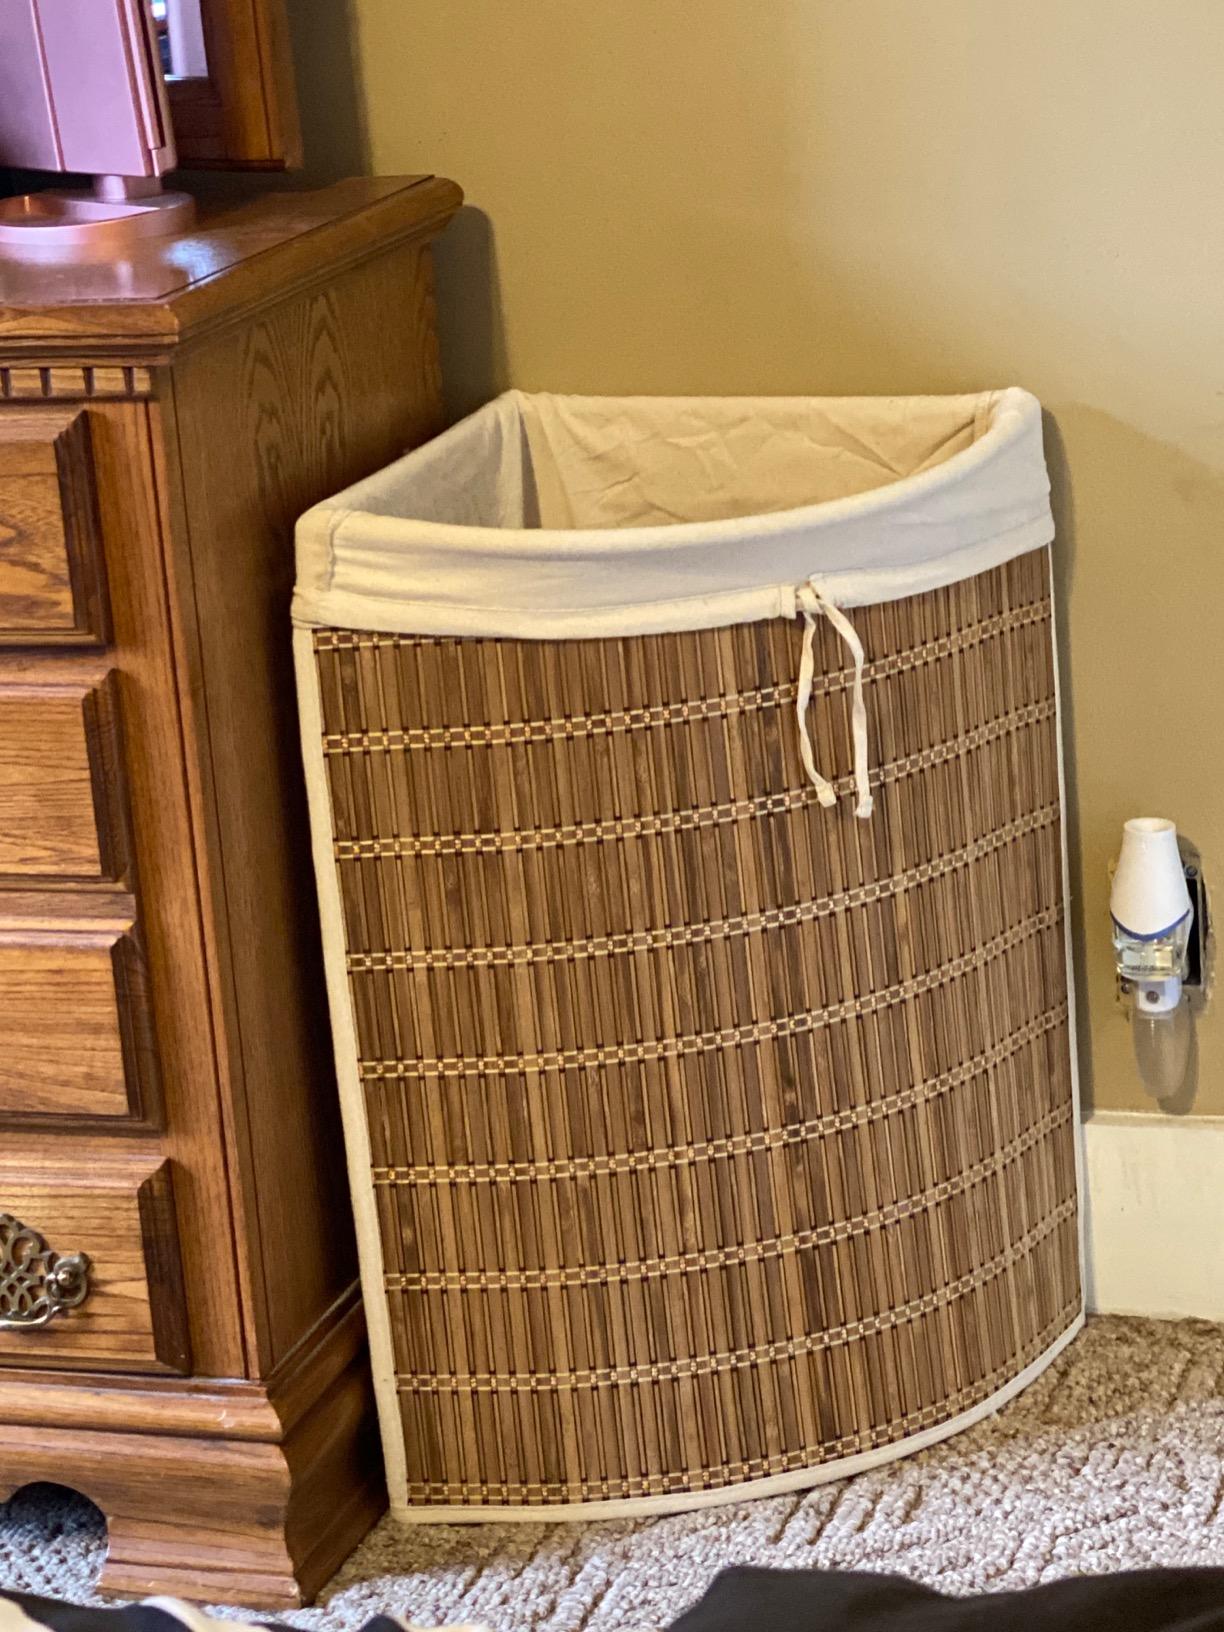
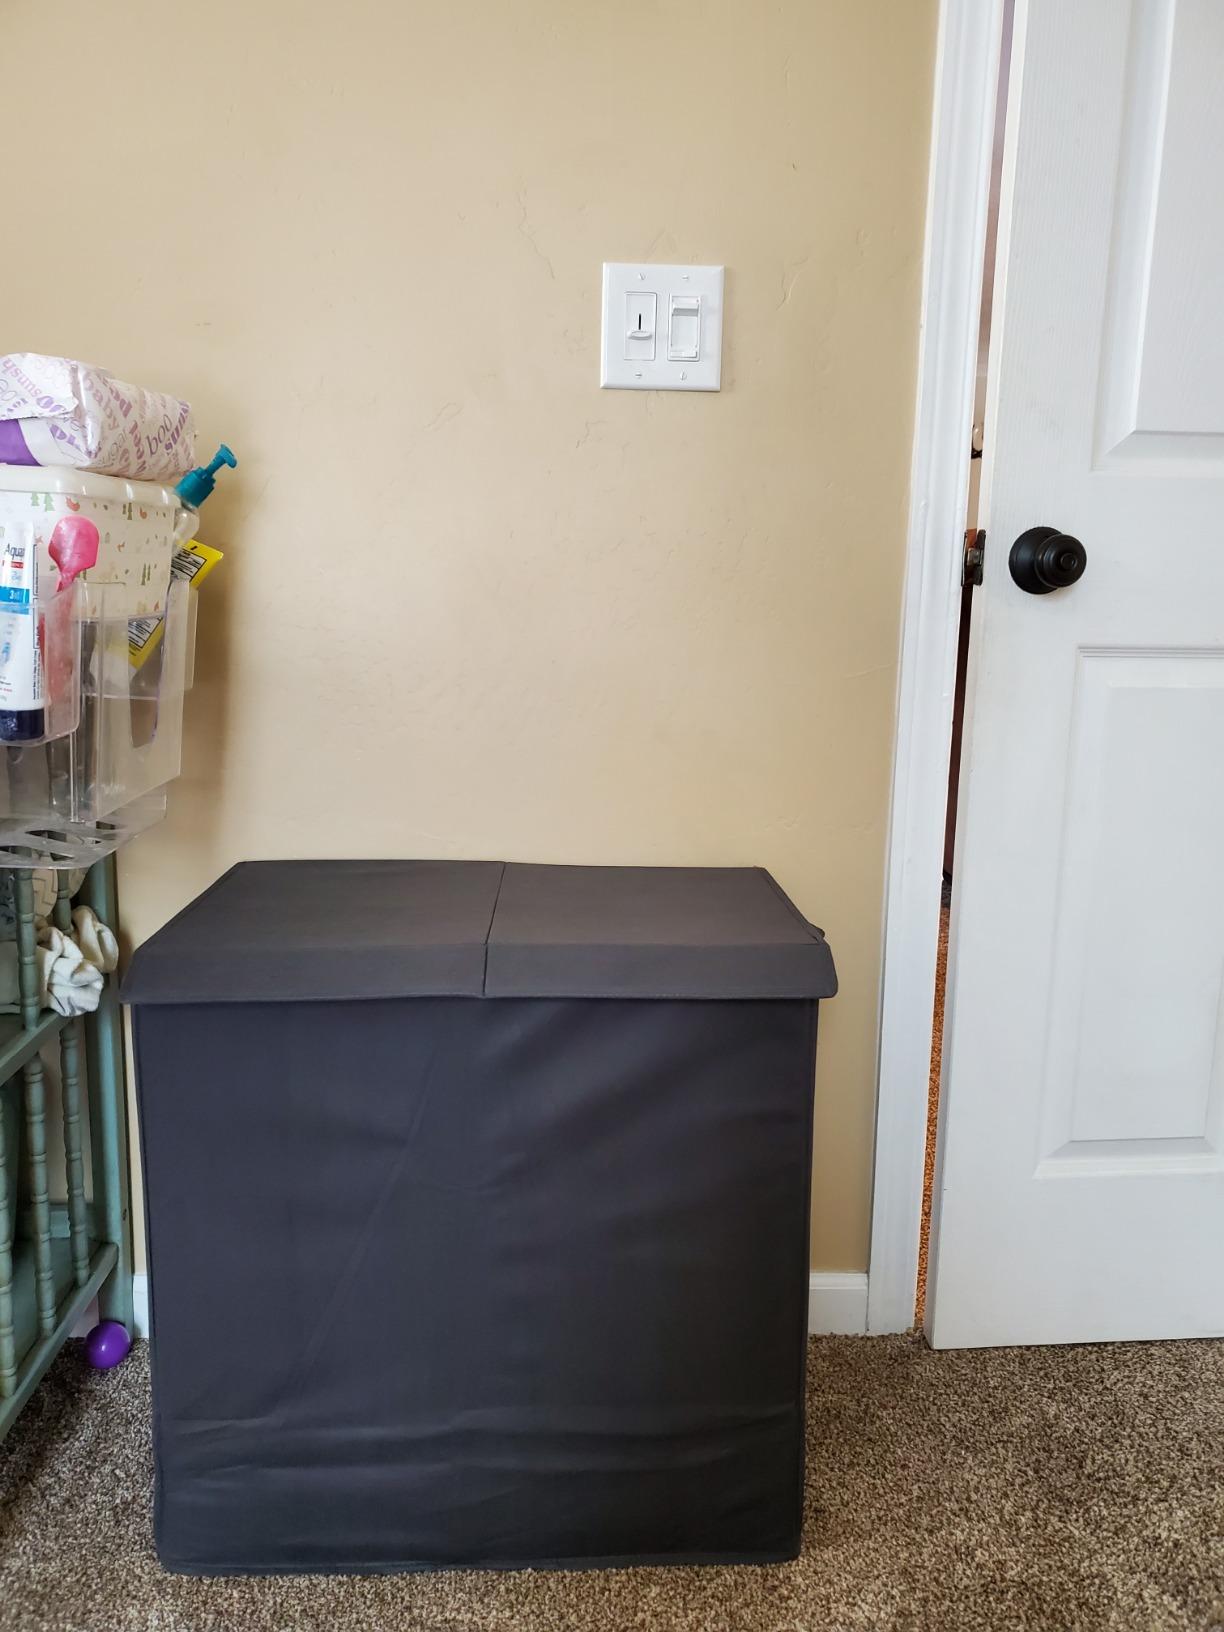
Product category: items_hamper
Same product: no